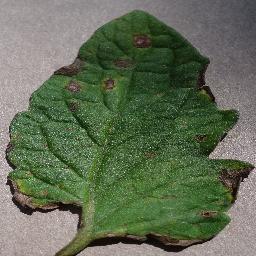
Label: Tomato___Early_blight